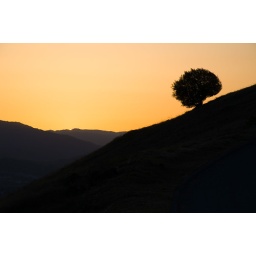
Orange tree against orange